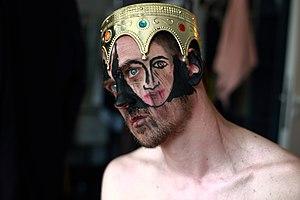
Sebastian Bieniek, ""Petit visage n ° 1 "", 2017. Modèle: l'acteur Lars Eidinger dans le rôle de Hamlet (Schaubühne Berlin). Oeuvre de Bieniek-Face (BieniekFace, visage de Bieniek, visage de Bieniek, Bieniek-visage, Bieniekvisage, Bieniek visage). Portrait. Body painting. Maquillage. Português: Sebastian Bieniek, ""pequeno rosto não. 1 "", 2017. Modelo: ator Lars Eidinger como Hamlet (Schaubühne Berlin). Oeuvre de Bieniek-Face (BieniekFace, face de Bieniek, cara de Bieniek). Retrato. Pintura corporal. Pintura de rosto. ייִדיש: Sebastian Bieniek, ""קליין פּנים נומ '. 1 "", 2017. מאָדעל: אַקטיאָר לאַרס עידינגער ווי האַמלעט (Schaubühne בערלין). ווערק פון Bieniek-Face (BieniekFace, Bieniek Gesicht, Bieniek Gesicht). פּאָרטרעט. גוף געמעל. פּנים געמעל